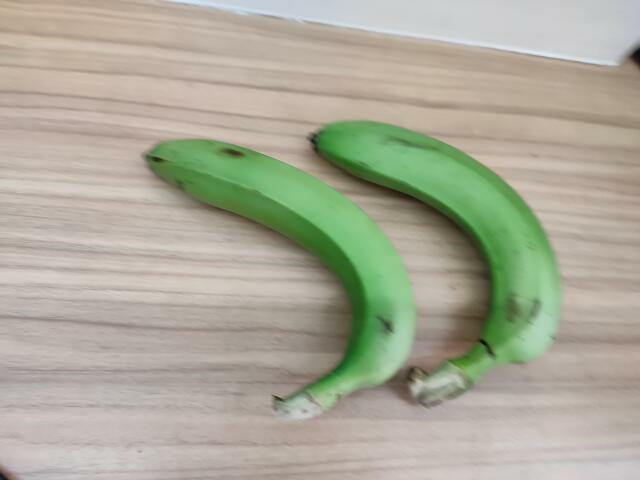
Label: Raw_Banana